John II, Count of Waldeck-Landau

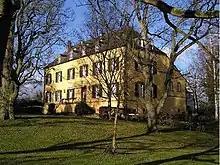
Landau Castle. Photo: Ralph Busch, 2007.

John was born on 7 November 1623 in Waldeck as the fourteenth child of Count Christian of Waldeck-Wildungen and his wife Countess Elisabeth of Nassau-Siegen.